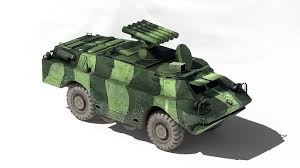
Label: BTR